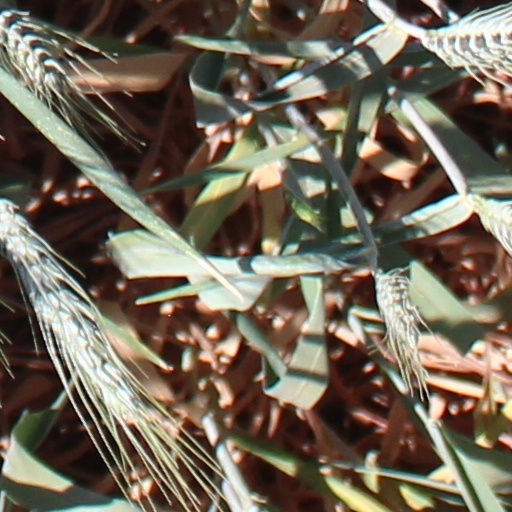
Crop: wheat